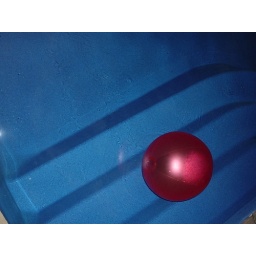
An inflatable ball floating in my cousins swimming pool.